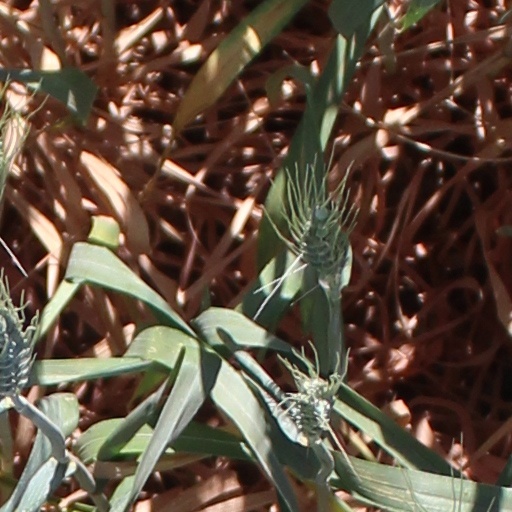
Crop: wheat